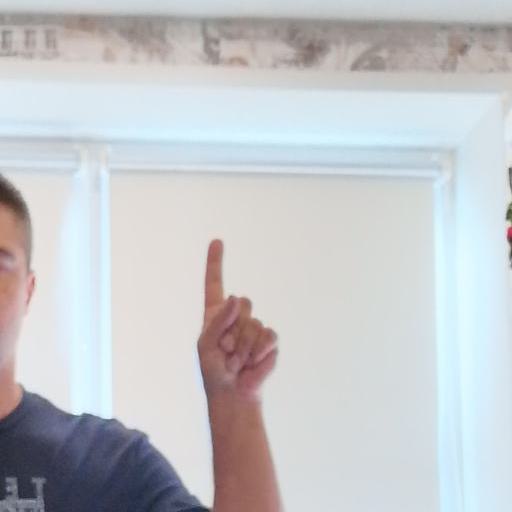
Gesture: one